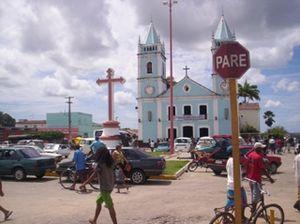
São José de Mipibu est une municipalité brésilienne située dans l'État du Rio Grande do Norte.